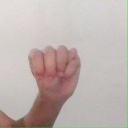
अक्षर: म